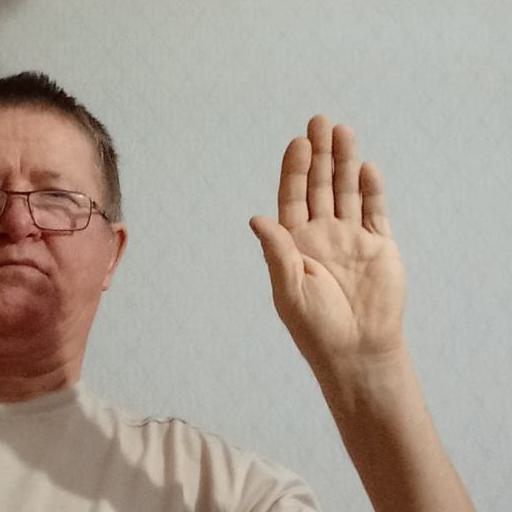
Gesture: stop